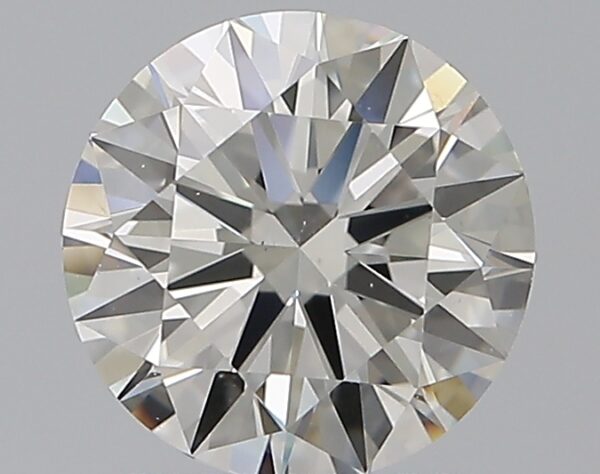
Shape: round
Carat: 1.2
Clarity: VS2
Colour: J
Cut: EX
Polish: EX
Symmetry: EX
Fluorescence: F
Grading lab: GIA
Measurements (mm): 6.83 x 6.87 x 4.15